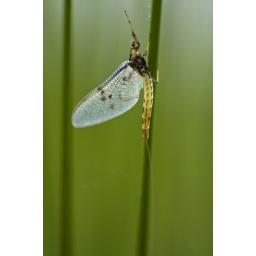
These guys are irritating when flying around your face but the camera makes them look quite elegant.